Generic trademark

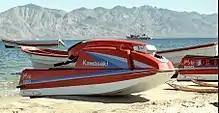
Kawasaki Jet Ski

Trademark erosion, or genericization, is a special case of antonomasia related to trademarks. It happens when a trademark becomes so common that it starts being used as a common name, most often occurring when the original company has failed to prevent such use. Once it has become an appellative, the word cannot be registered any more; this is why companies try hard not to let their trademark become too common, a phenomenon that could otherwise be considered a successful move since it would mean that the company gained exceptional recognition. An example of trademark erosion is the verb "to hoover" (used with the meaning of "vacuum cleaning"), which originated from the Hoover company brand name.